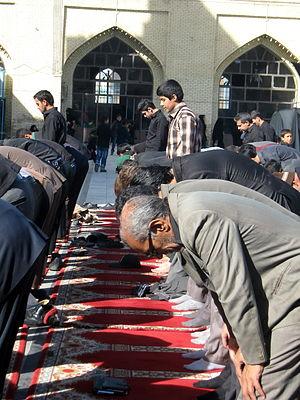
Le rukūʿ désigne en premier lieu la position prise par un fidèle lors de la prière musulmane, définissable par l'inclinaison et la courbure du buste lors de la lecture du Coran.